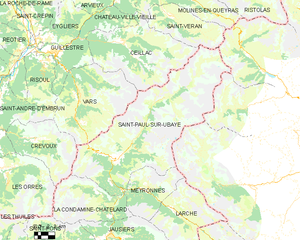
Carte des communes françaises: Saint-Paul-sur-Ubaye